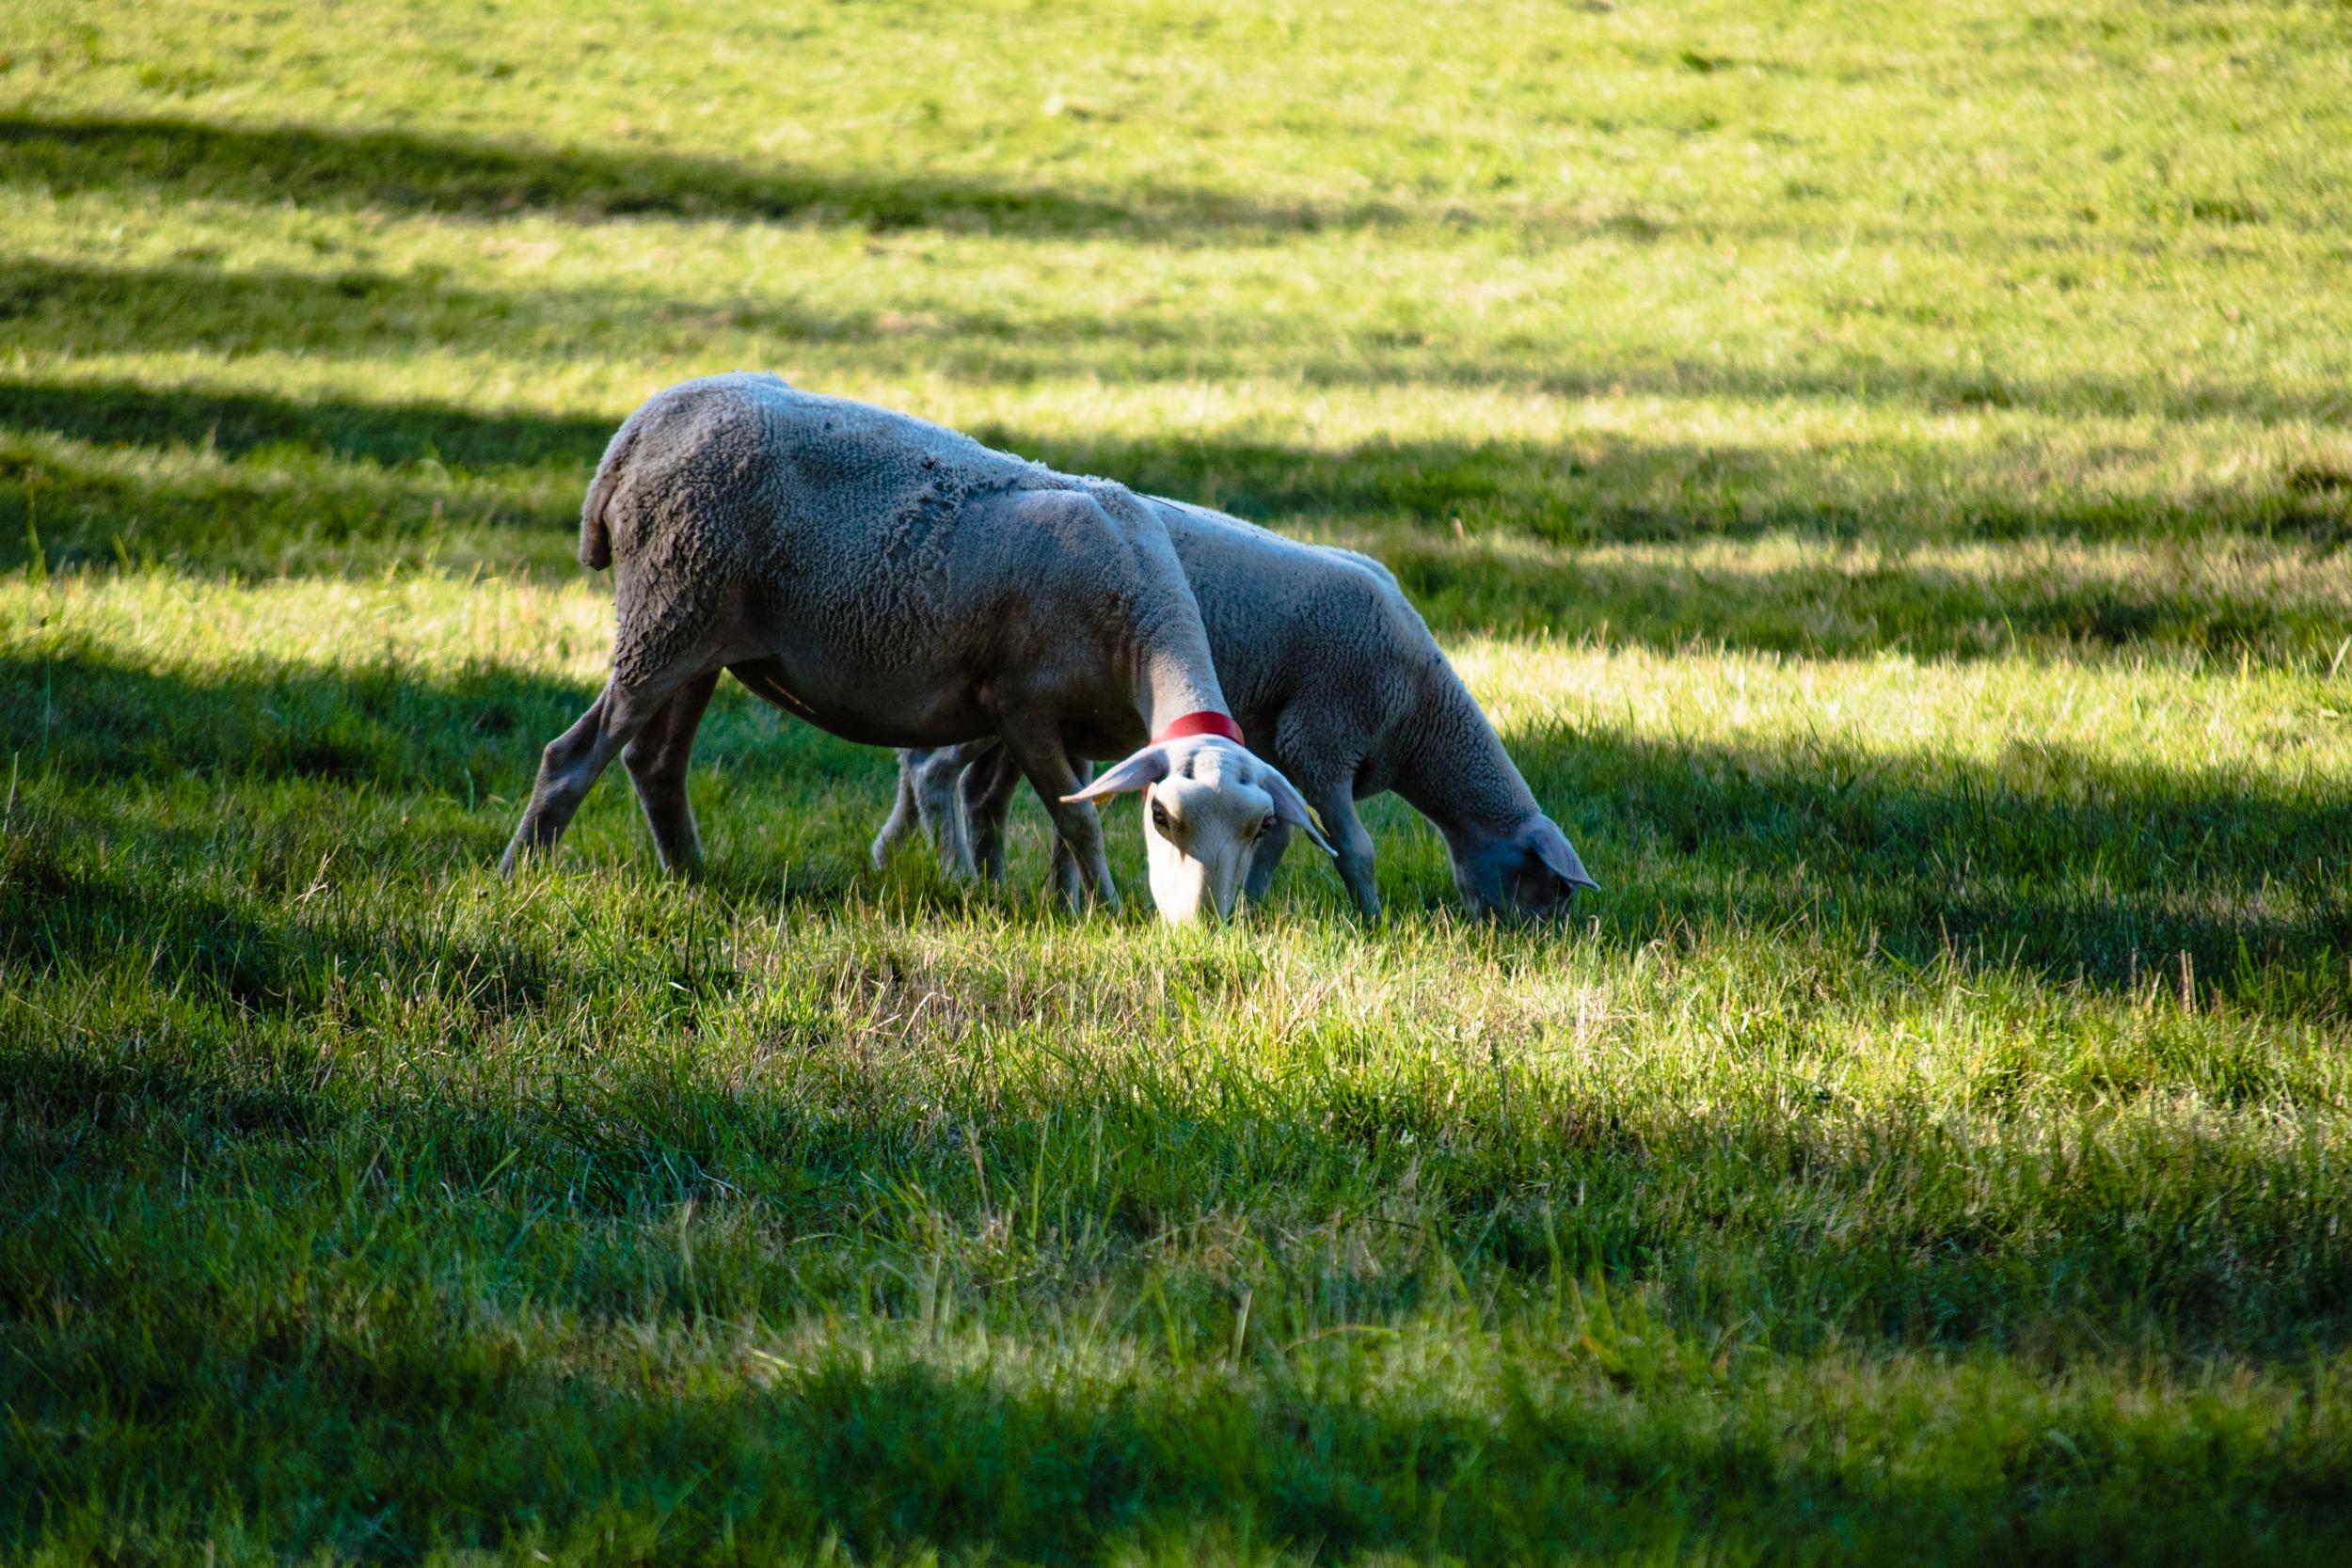
nature, grass, field, farm, lawn, meadow, wildlife, europe, pasture, grazing, sheep, mammal, nikon, grassland, sheeps, animaux, nikkor, d750, pture, curuyann, lozere, mouton, rural area, cattle like mammal, horse like mammal